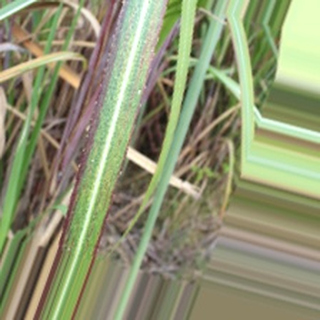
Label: sugarcane_bacterial_blight